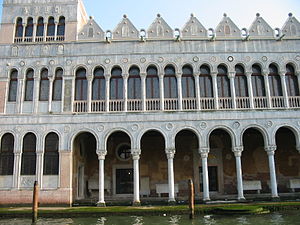
Fontego dei Turchi
Fondaco dei Turchi.
Fondaco dei Turchi er et palazzo i venetiansk-byzantinsk stil ved Canal Grande i Venedig i Italien.